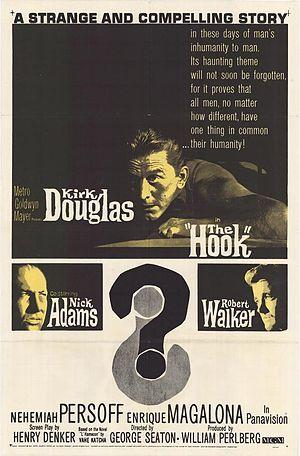
William Perlberg est un producteur de cinéma américain, né Wolf Perelberg le 22 octobre 1900 à Łódź, mort le 31 octobre 1968 à Los Angeles.
Un homme doit mourir est un film de guerre américain, réalisé par George Seaton, sorti en 1963.